Garnethurst

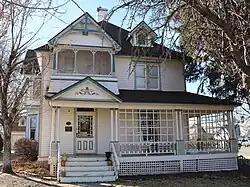
The property in 2020

Garnethurst, at 509 Leon St. in Delta, Colorado, is a Queen Anne style house which was built in 1896. It was listed on the National Register of Historic Places in 1995.